List of United States Marine Corps aviation support units

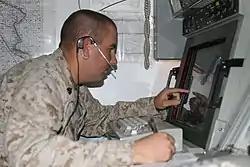
Air Traffic Controller at work

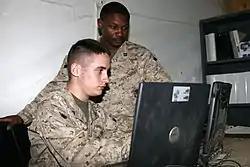
Marines maintain information networking

MASSs provide the Direct Air Support Center (DASC) which controls and coordinates those tactical aircraft operations directly supporting ground forces. They are responsible for the processing of immediate requests (e.g. Close Air Support, CASEVAC, and Assault Support), integrate and deconflict indirect fire support (e.g., artillery and mortars) with aviation assets, manage terminal control assets, and procedurally controlling aircraft.